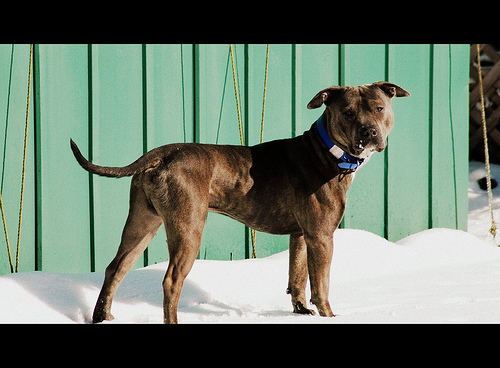
Animal: dog
Breed: american_pit_bull_terrier